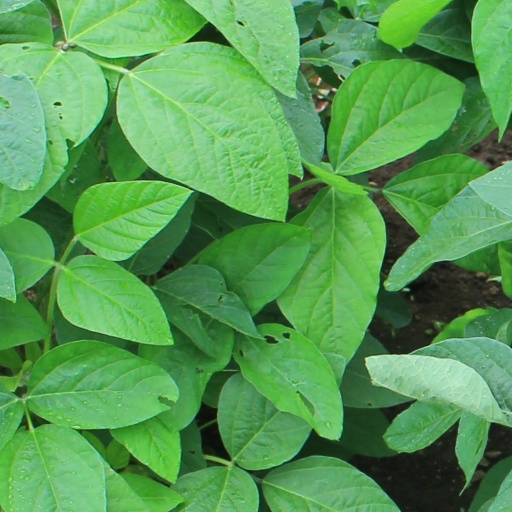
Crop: soybean